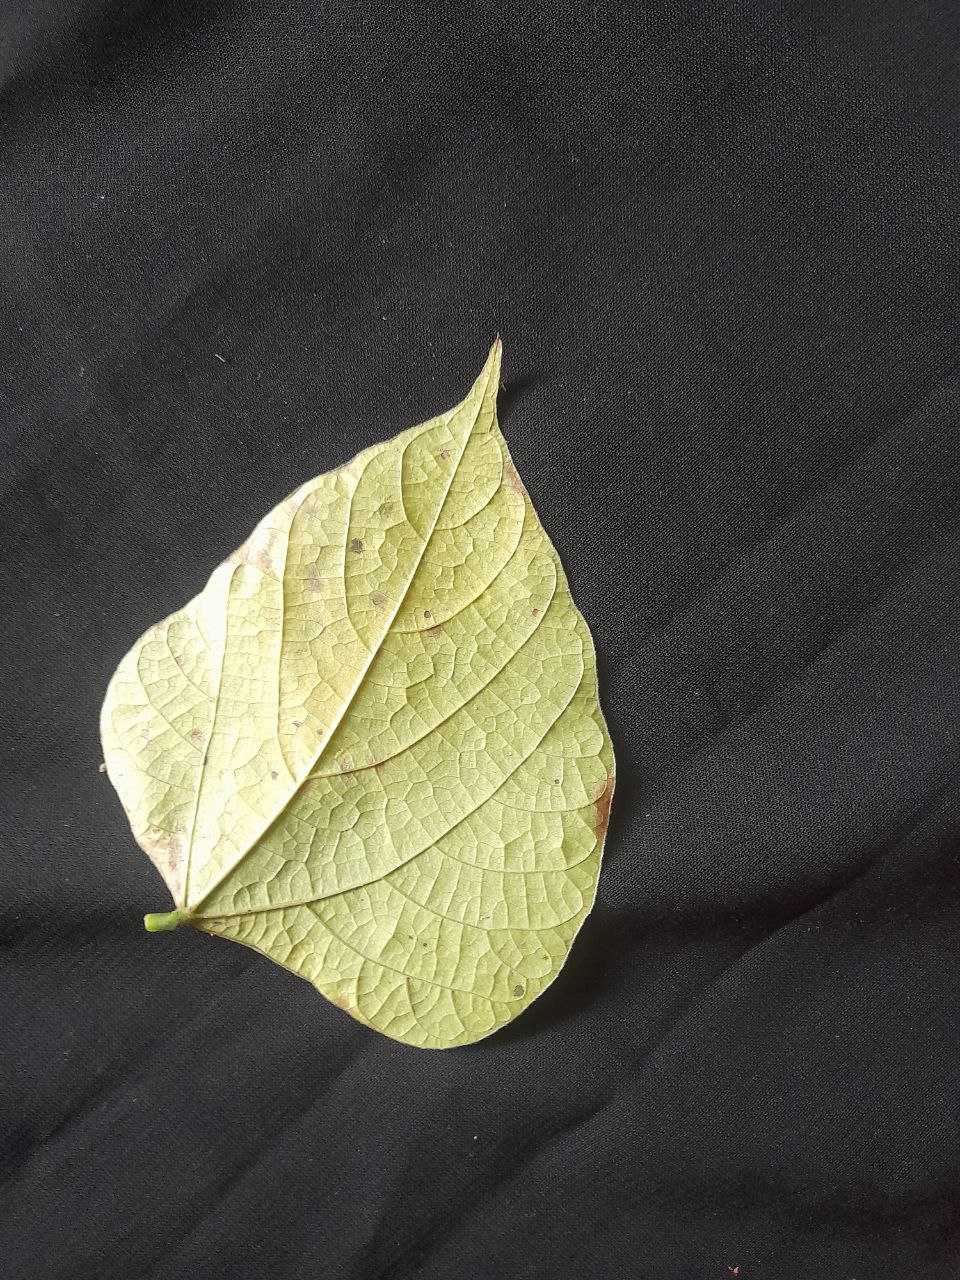
Crop: bean
Leaf condition: Rust